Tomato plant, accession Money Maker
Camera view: tilt-top (135 deg); turntable rotation: 300 degrees
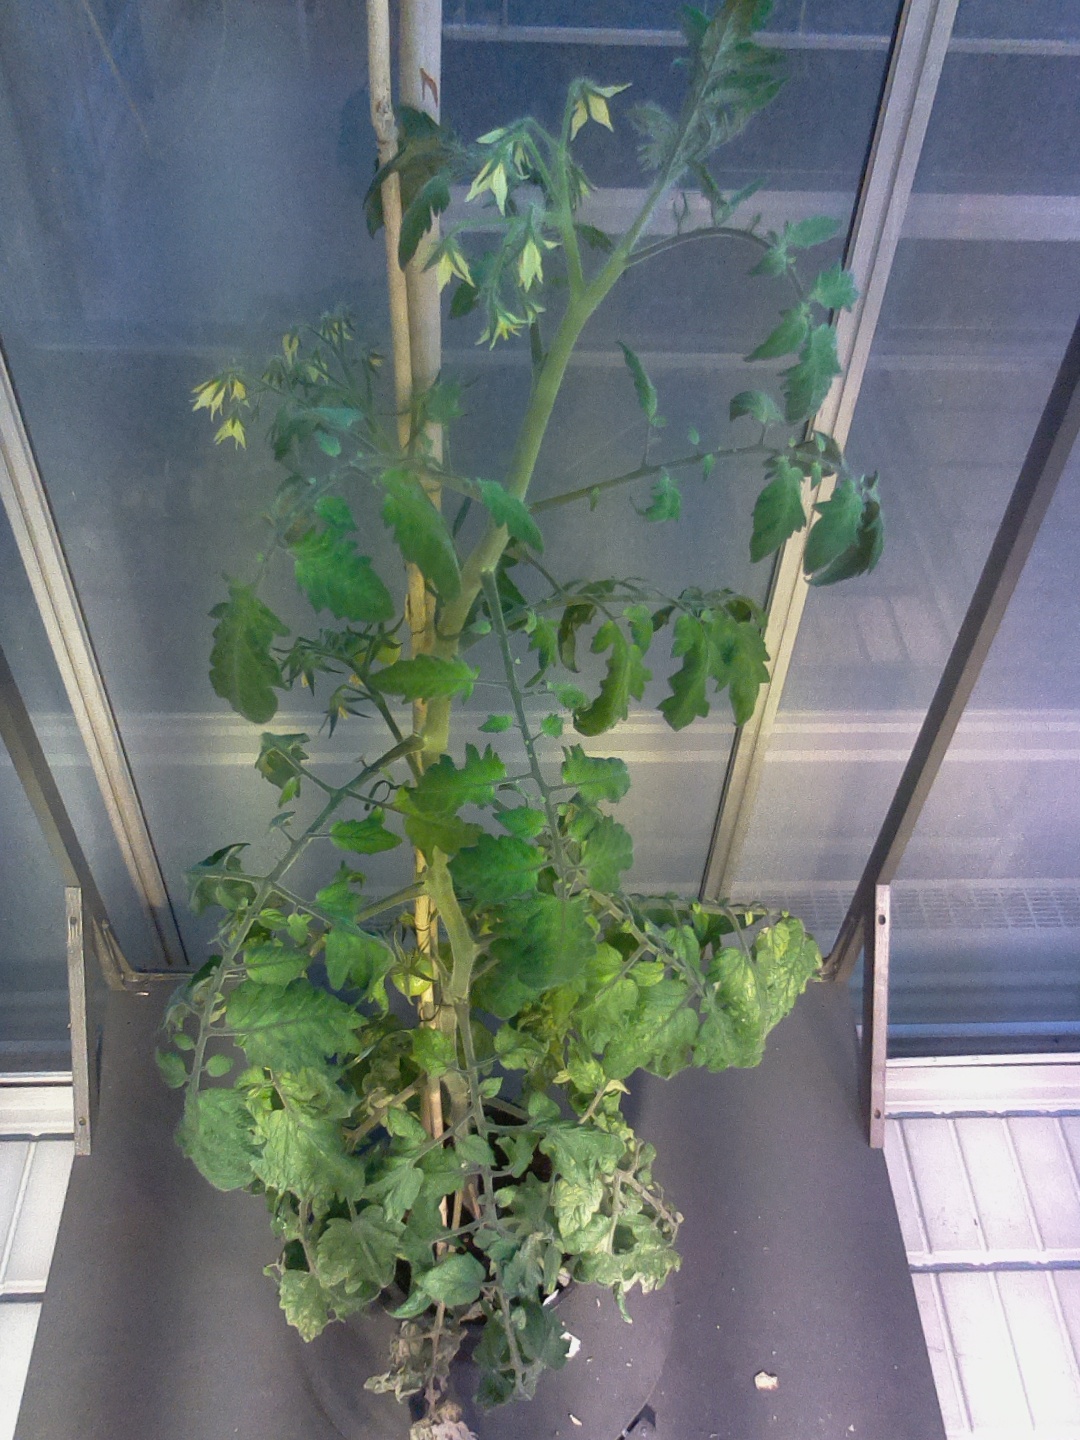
BBCH growth stage 70: Fruits at the main stem or branches visibles